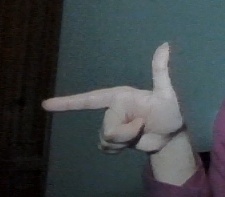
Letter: yaa